Don Conoscenti

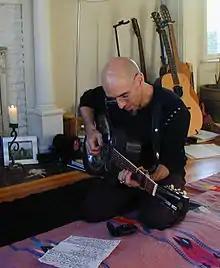
Don Conoscenti with Dobro-Guitar

In 1991 Conoscenti moved to Atlanta to revisit acoustic music. He first played at The Freight Room in Decatur, GA, which was one of the favored places to play acoustic music in the Atlanta area at the time, along with the Trackside Tavern. The Trackside Tavern was managed by Eddie Owens, who went on to open Eddie's Attic in Decatur in 1992.